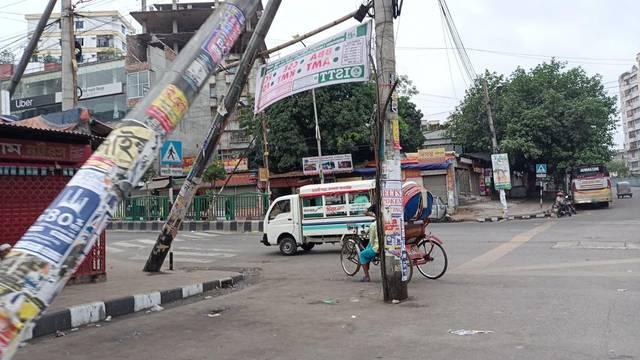
Region: Bangladesh
Coordinates: 23.806, 90.351